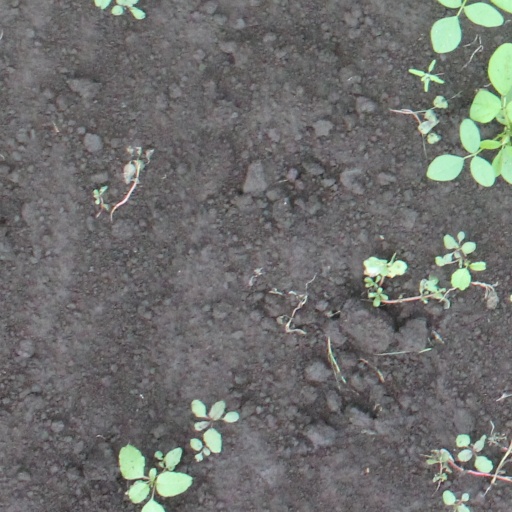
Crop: soybean